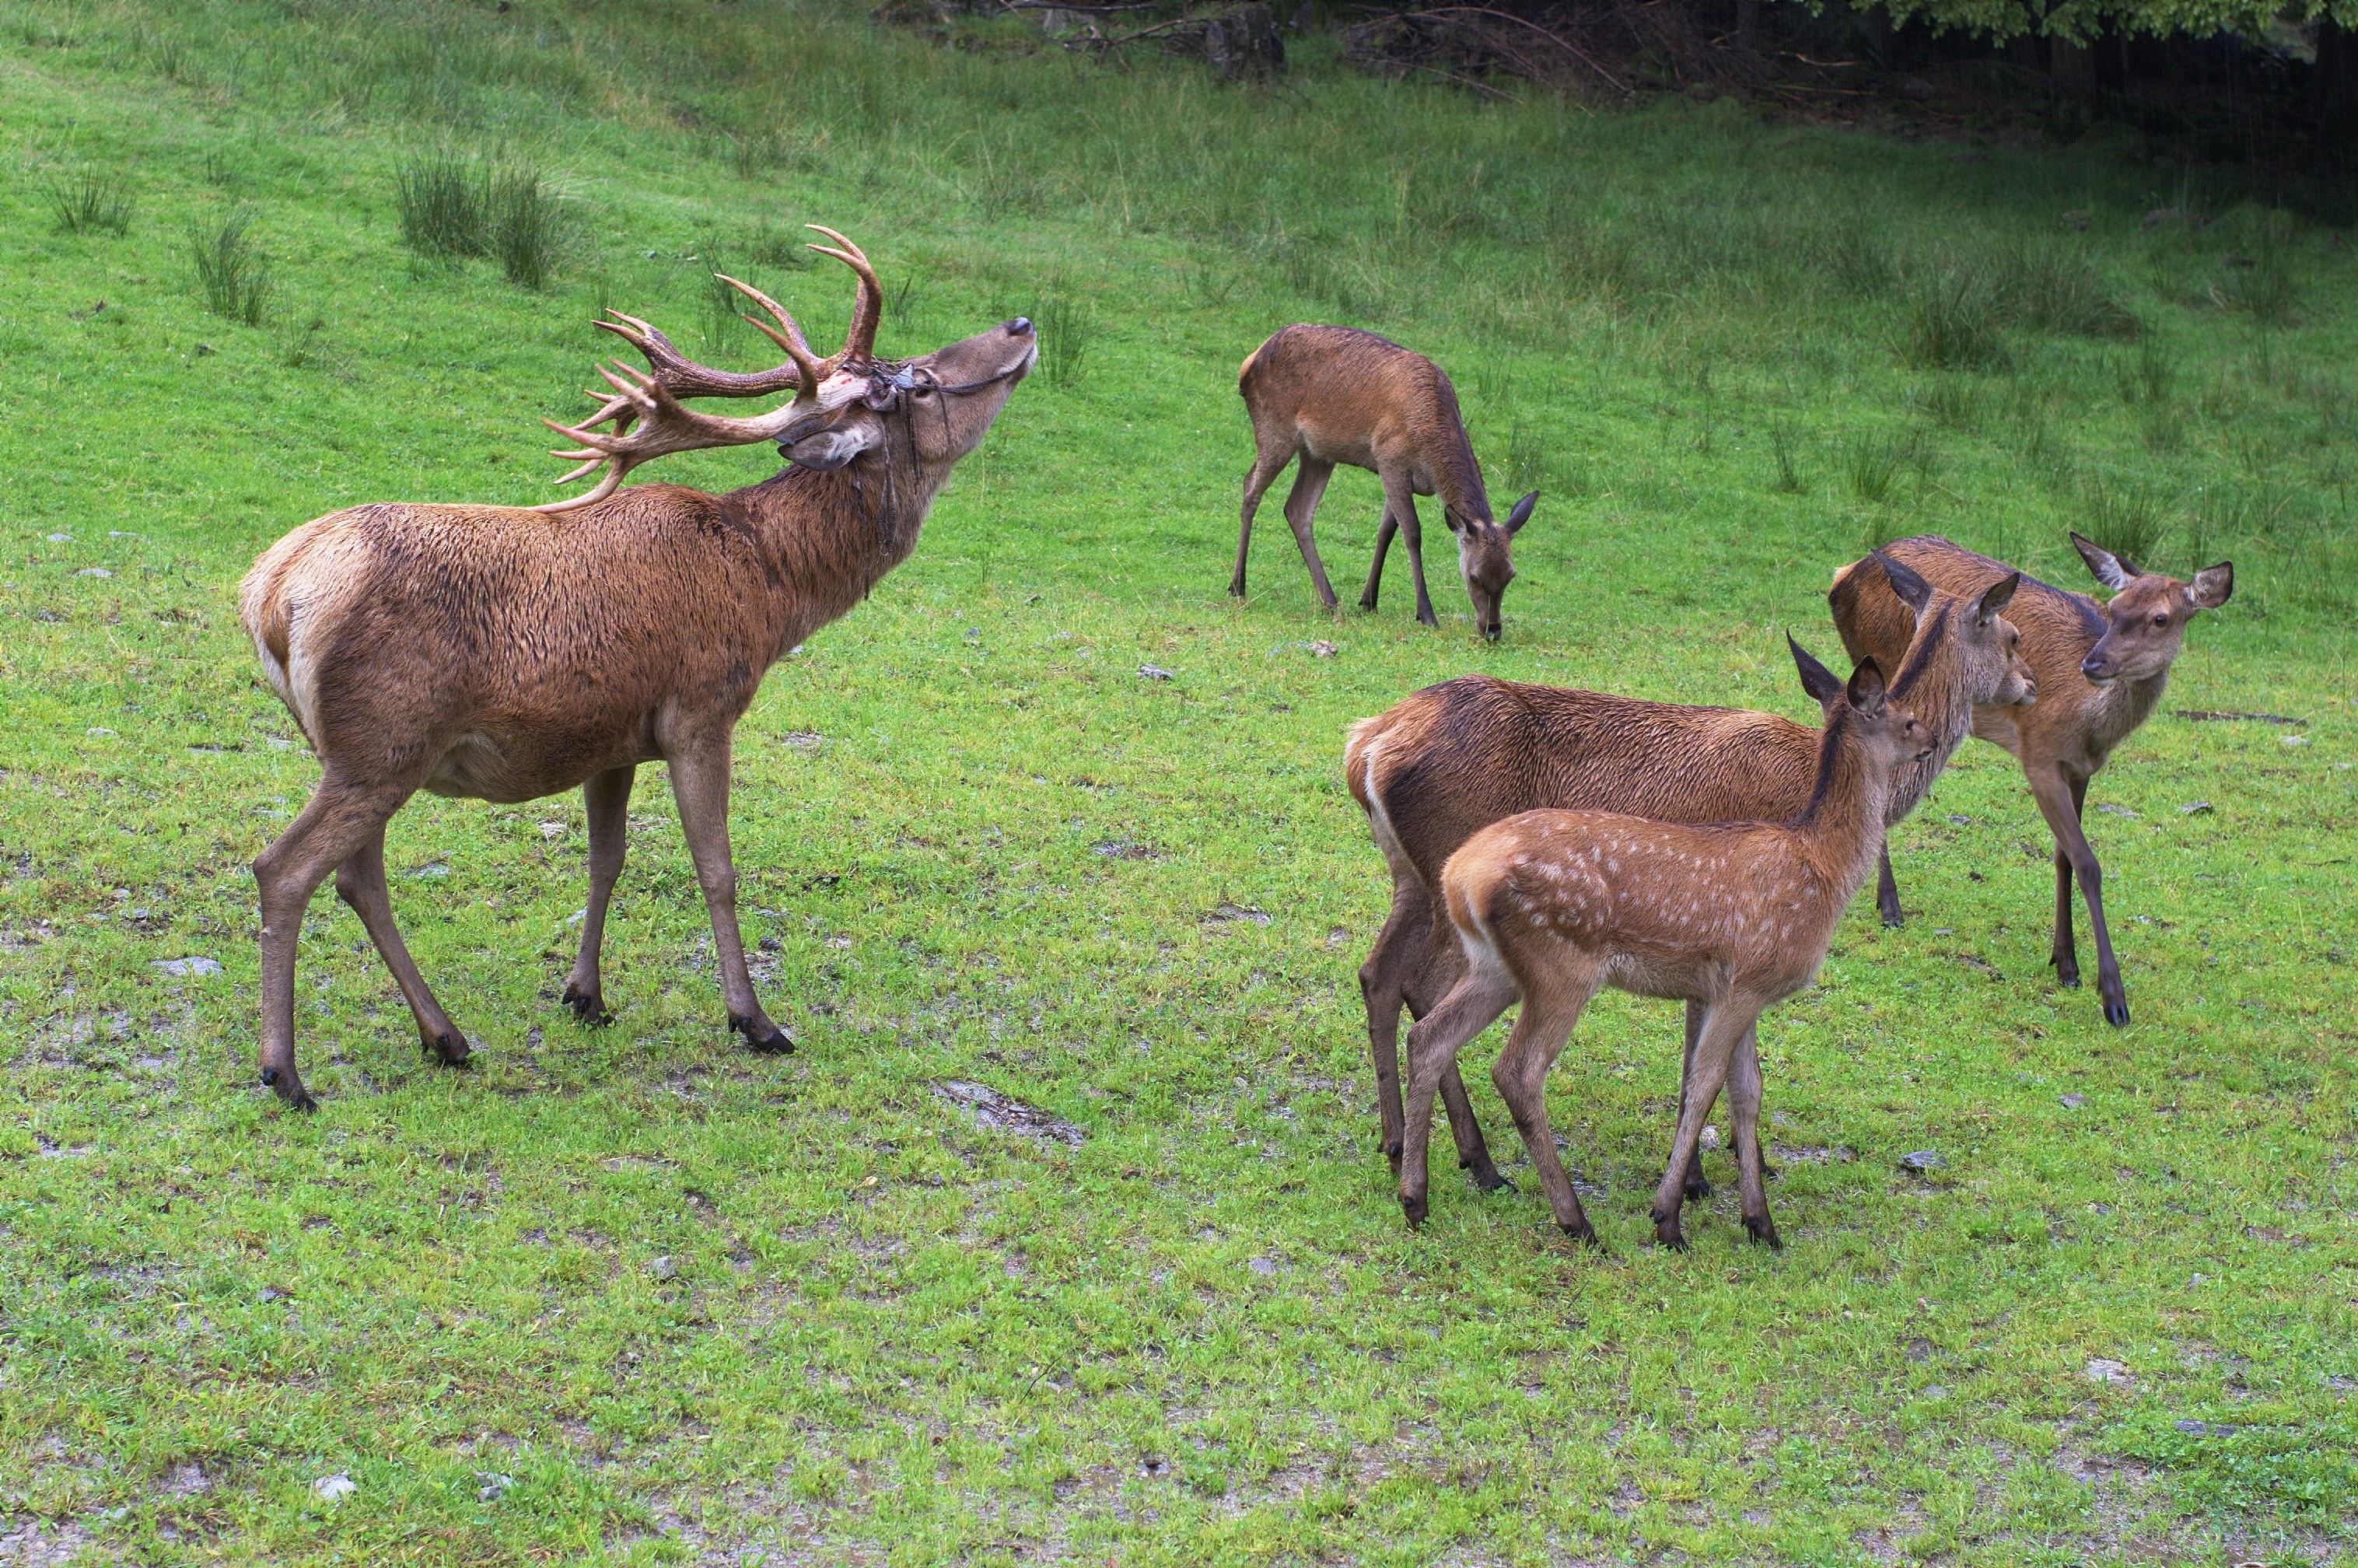
nature, wildlife, deer, herd, pasture, grazing, mammal, fauna, 50mm, grassland, vertebrate, rawtherapee, germany, deutschland, pentax, bayern, bavaria, lenstagged, steffenzahn, k100d, justpentax, iamflickr, fa50, fa50mm, smcpentaxfa11450mm, pentaxfa50mm, smcpfa50mmf14, bayerischerwald, elk, white tailed deer